Exoskeleton car

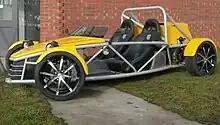
MEV Rocket

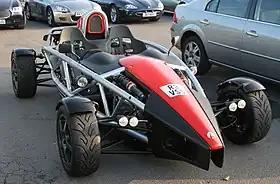
Ariel Atom

An exoskeleton car has a visible external frame, being made of steel, aluminum or carbon fiber tubes.